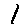
Label: 1